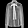
Label: Shirt